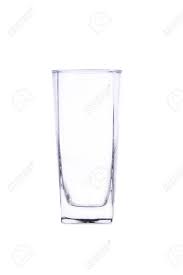
Waste category: glass